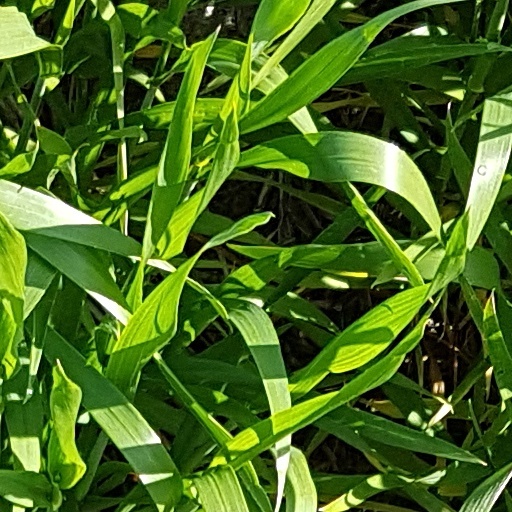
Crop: wheat